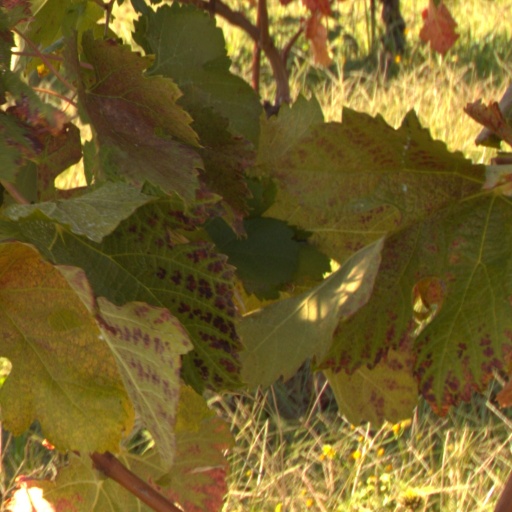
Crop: grape